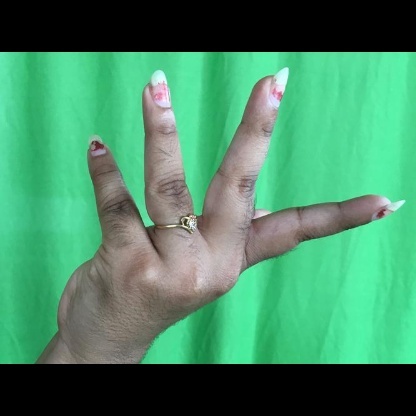
Mudra: Alapadmam